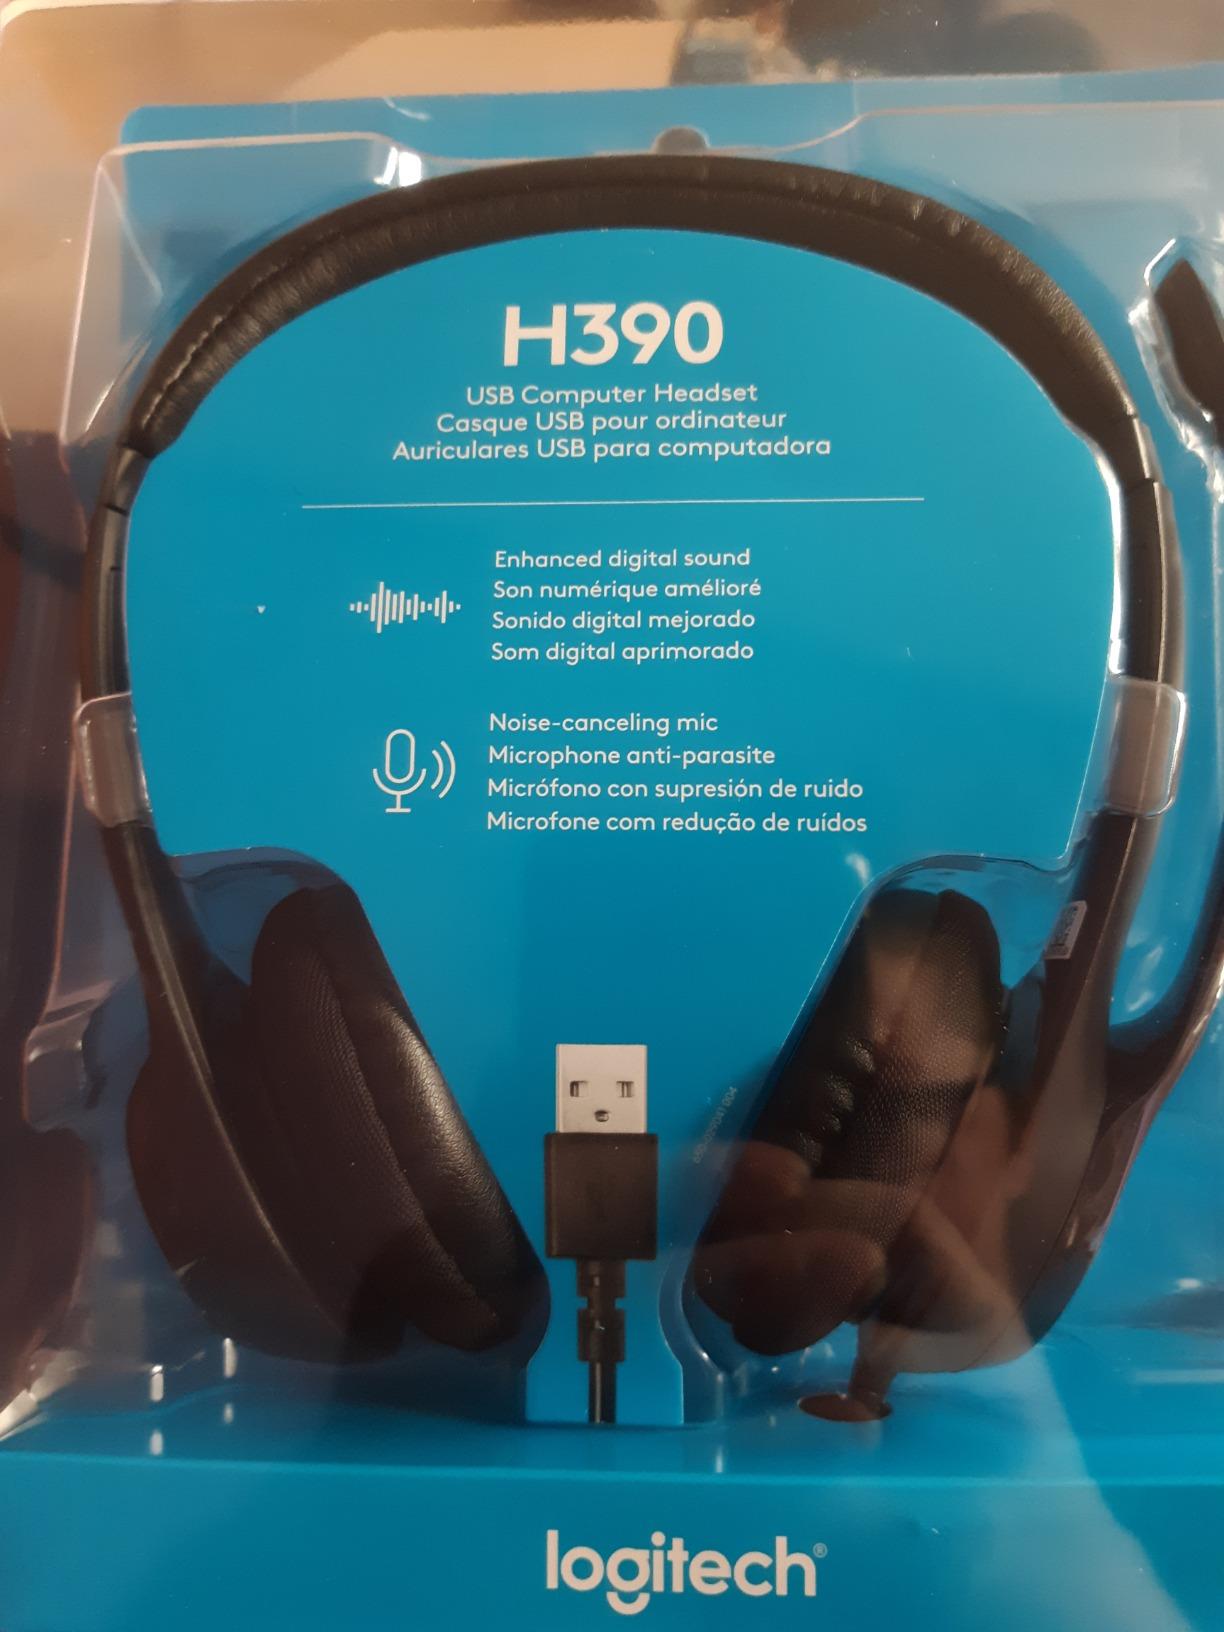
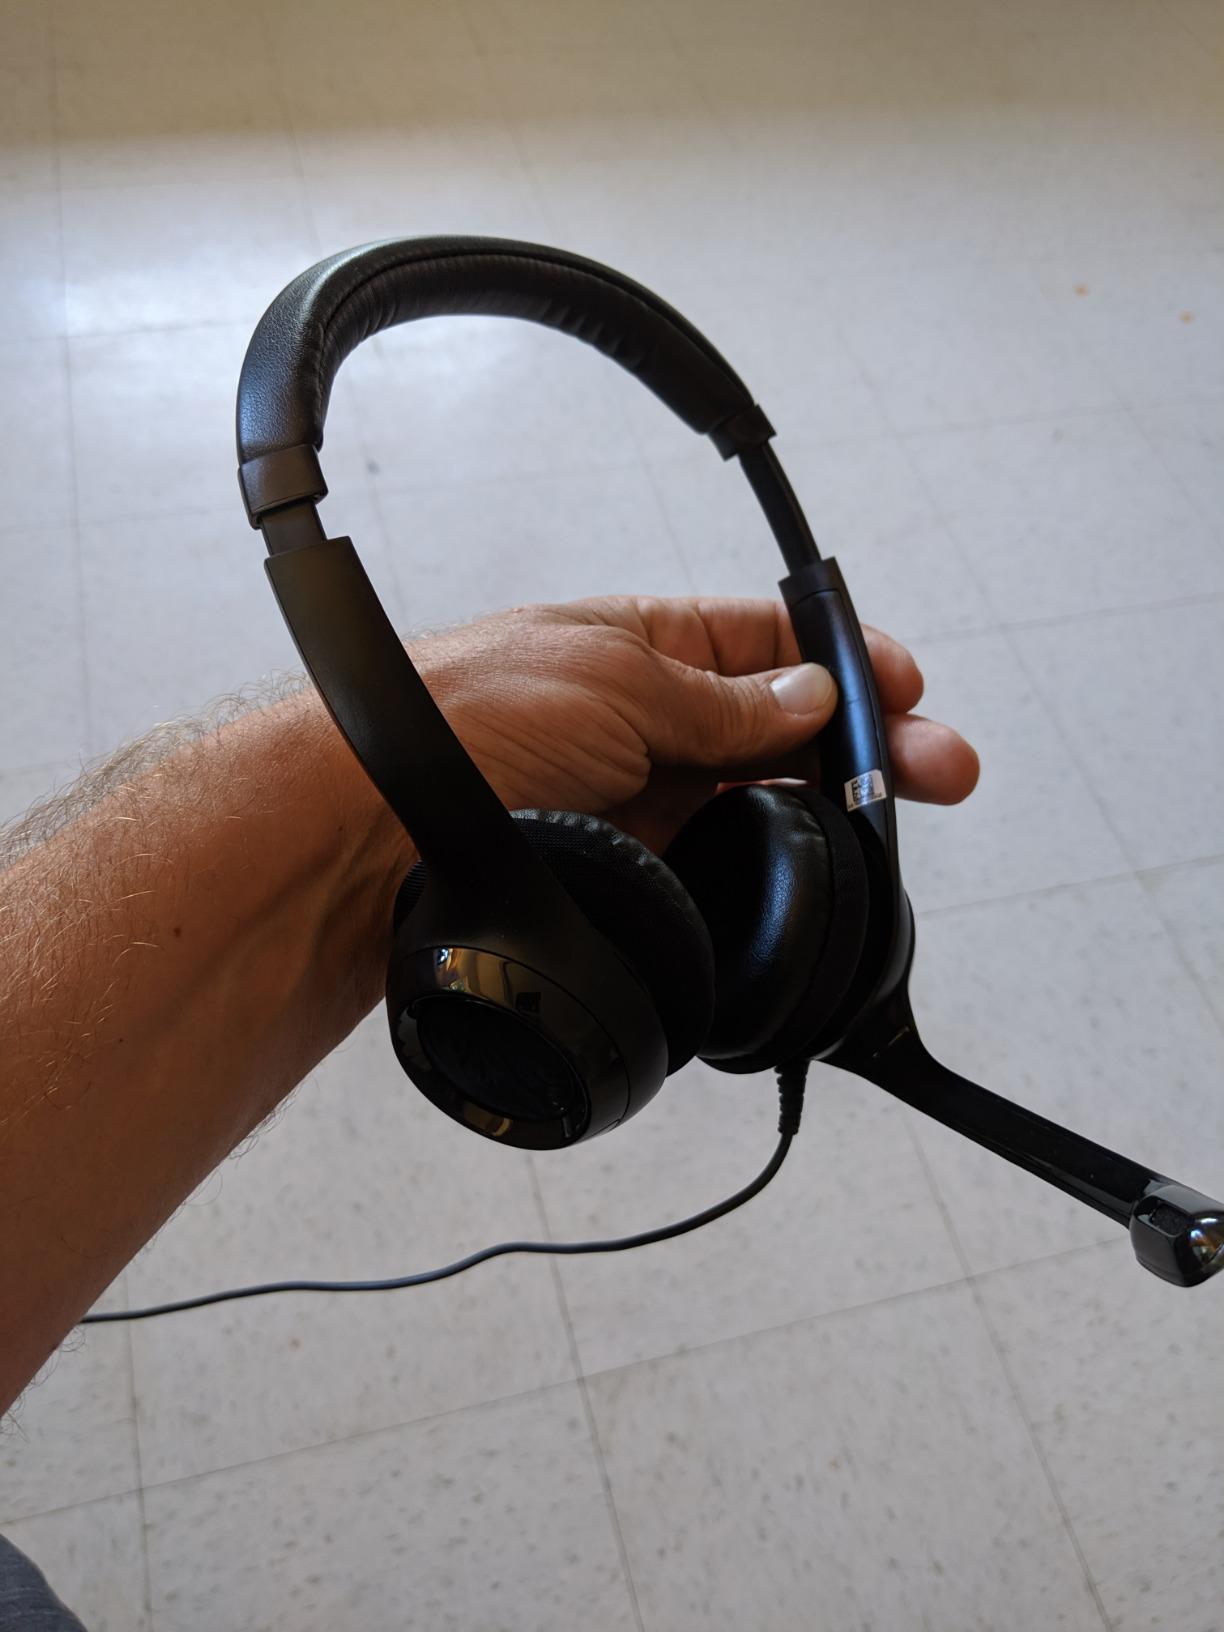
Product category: headphones
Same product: yes